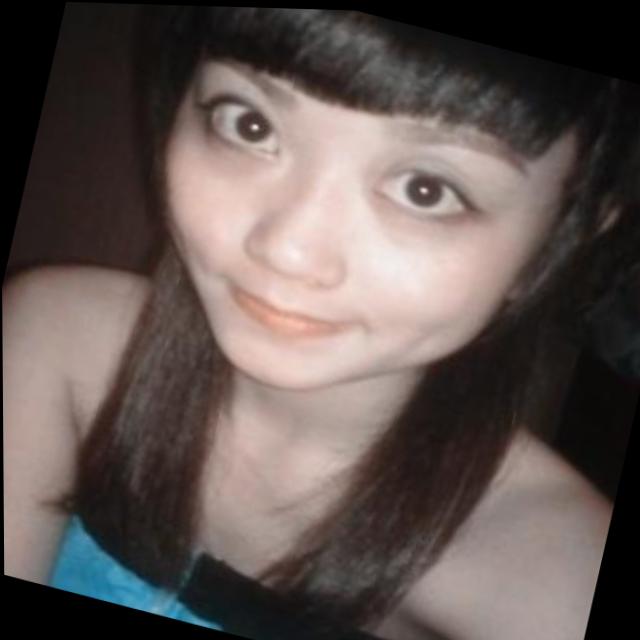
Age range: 21-44